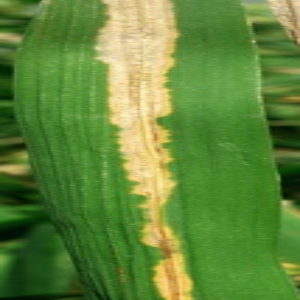
Disease: Bacterialblight